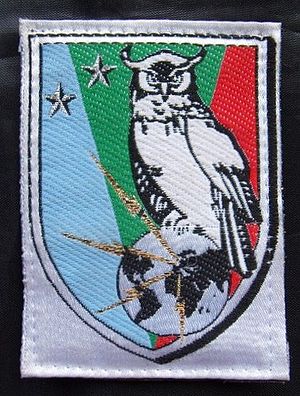
Armée de terre / Overkommandoen for de franske landtropper / Efterretningsbrigade de Haguenau
Armée de terre er navnet på den franske hær og den ene af de fire dele som Frankrigs væbnede styrker består af. De tre andre er luftvåbnet, flåden og Gendarmerie nationale. Hæren ledes af stabschefen, som er ansvarlig overfor stabschefen for de væbnede styrker og forsvarsministeren, for at lede organisationen, for at uddanne og øve personellet, for indsættelsen og taktik og strategi i en krigssituation og for at planlægge for udvidelse og vedligeholdelse af hærens materiel.